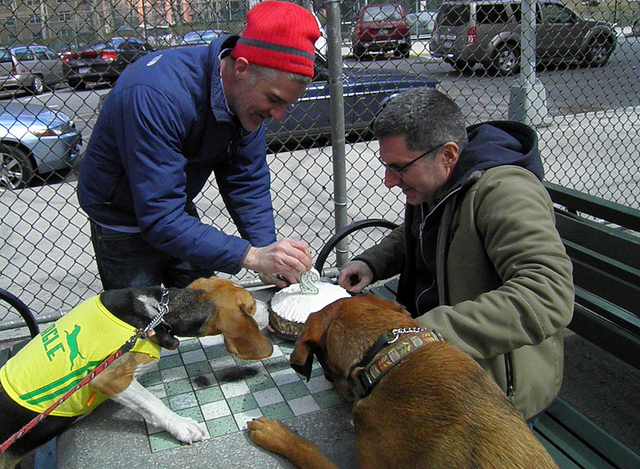
user: Given an image and a question. Answer the question in a short answer. Question: What kind of hat is the person on the left of the photo wearing? Short Answer:
assistant: beanie